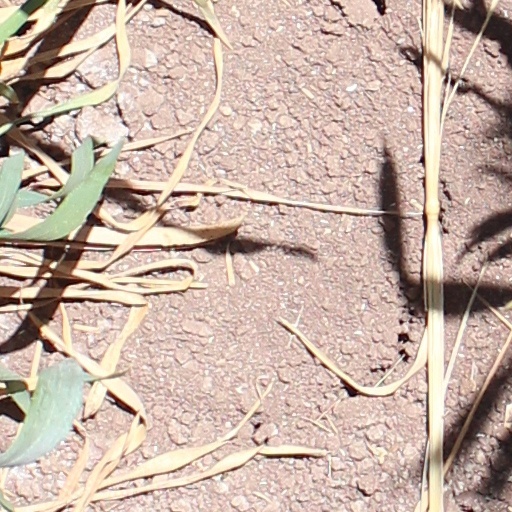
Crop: wheat